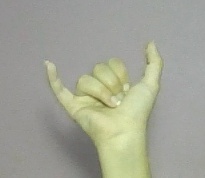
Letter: ya